Black Site (2022 film)

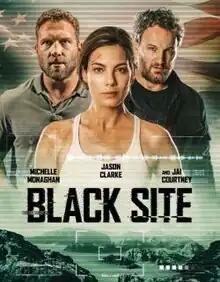
Release poster

Black Site is a 2022 American action-thriller film directed by Sophia Banks and written by Jinder Ho. The film stars Jason Clarke, Michelle Monaghan, and Jai Courtney. It was released on May 3, 2022, by Vertical Entertainment and Redbox.